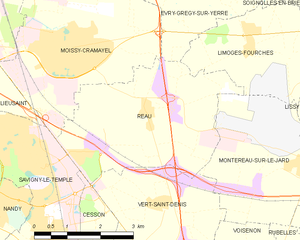
Carte des communes françaises Réau